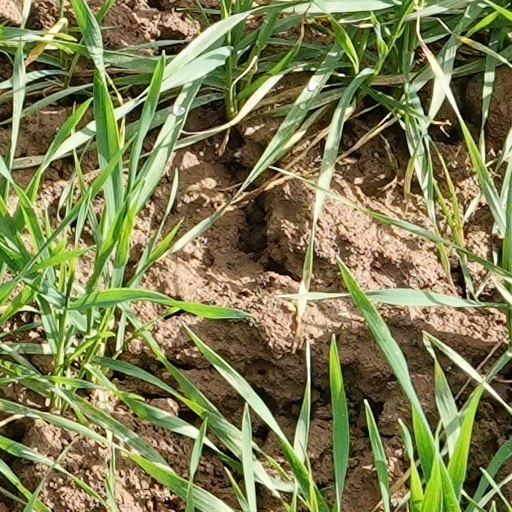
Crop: wheat